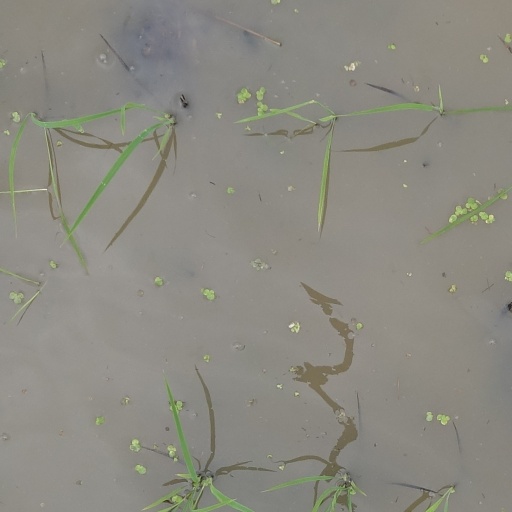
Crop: rice